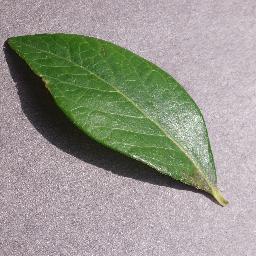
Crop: blueberry
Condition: healthy